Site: brandenburg
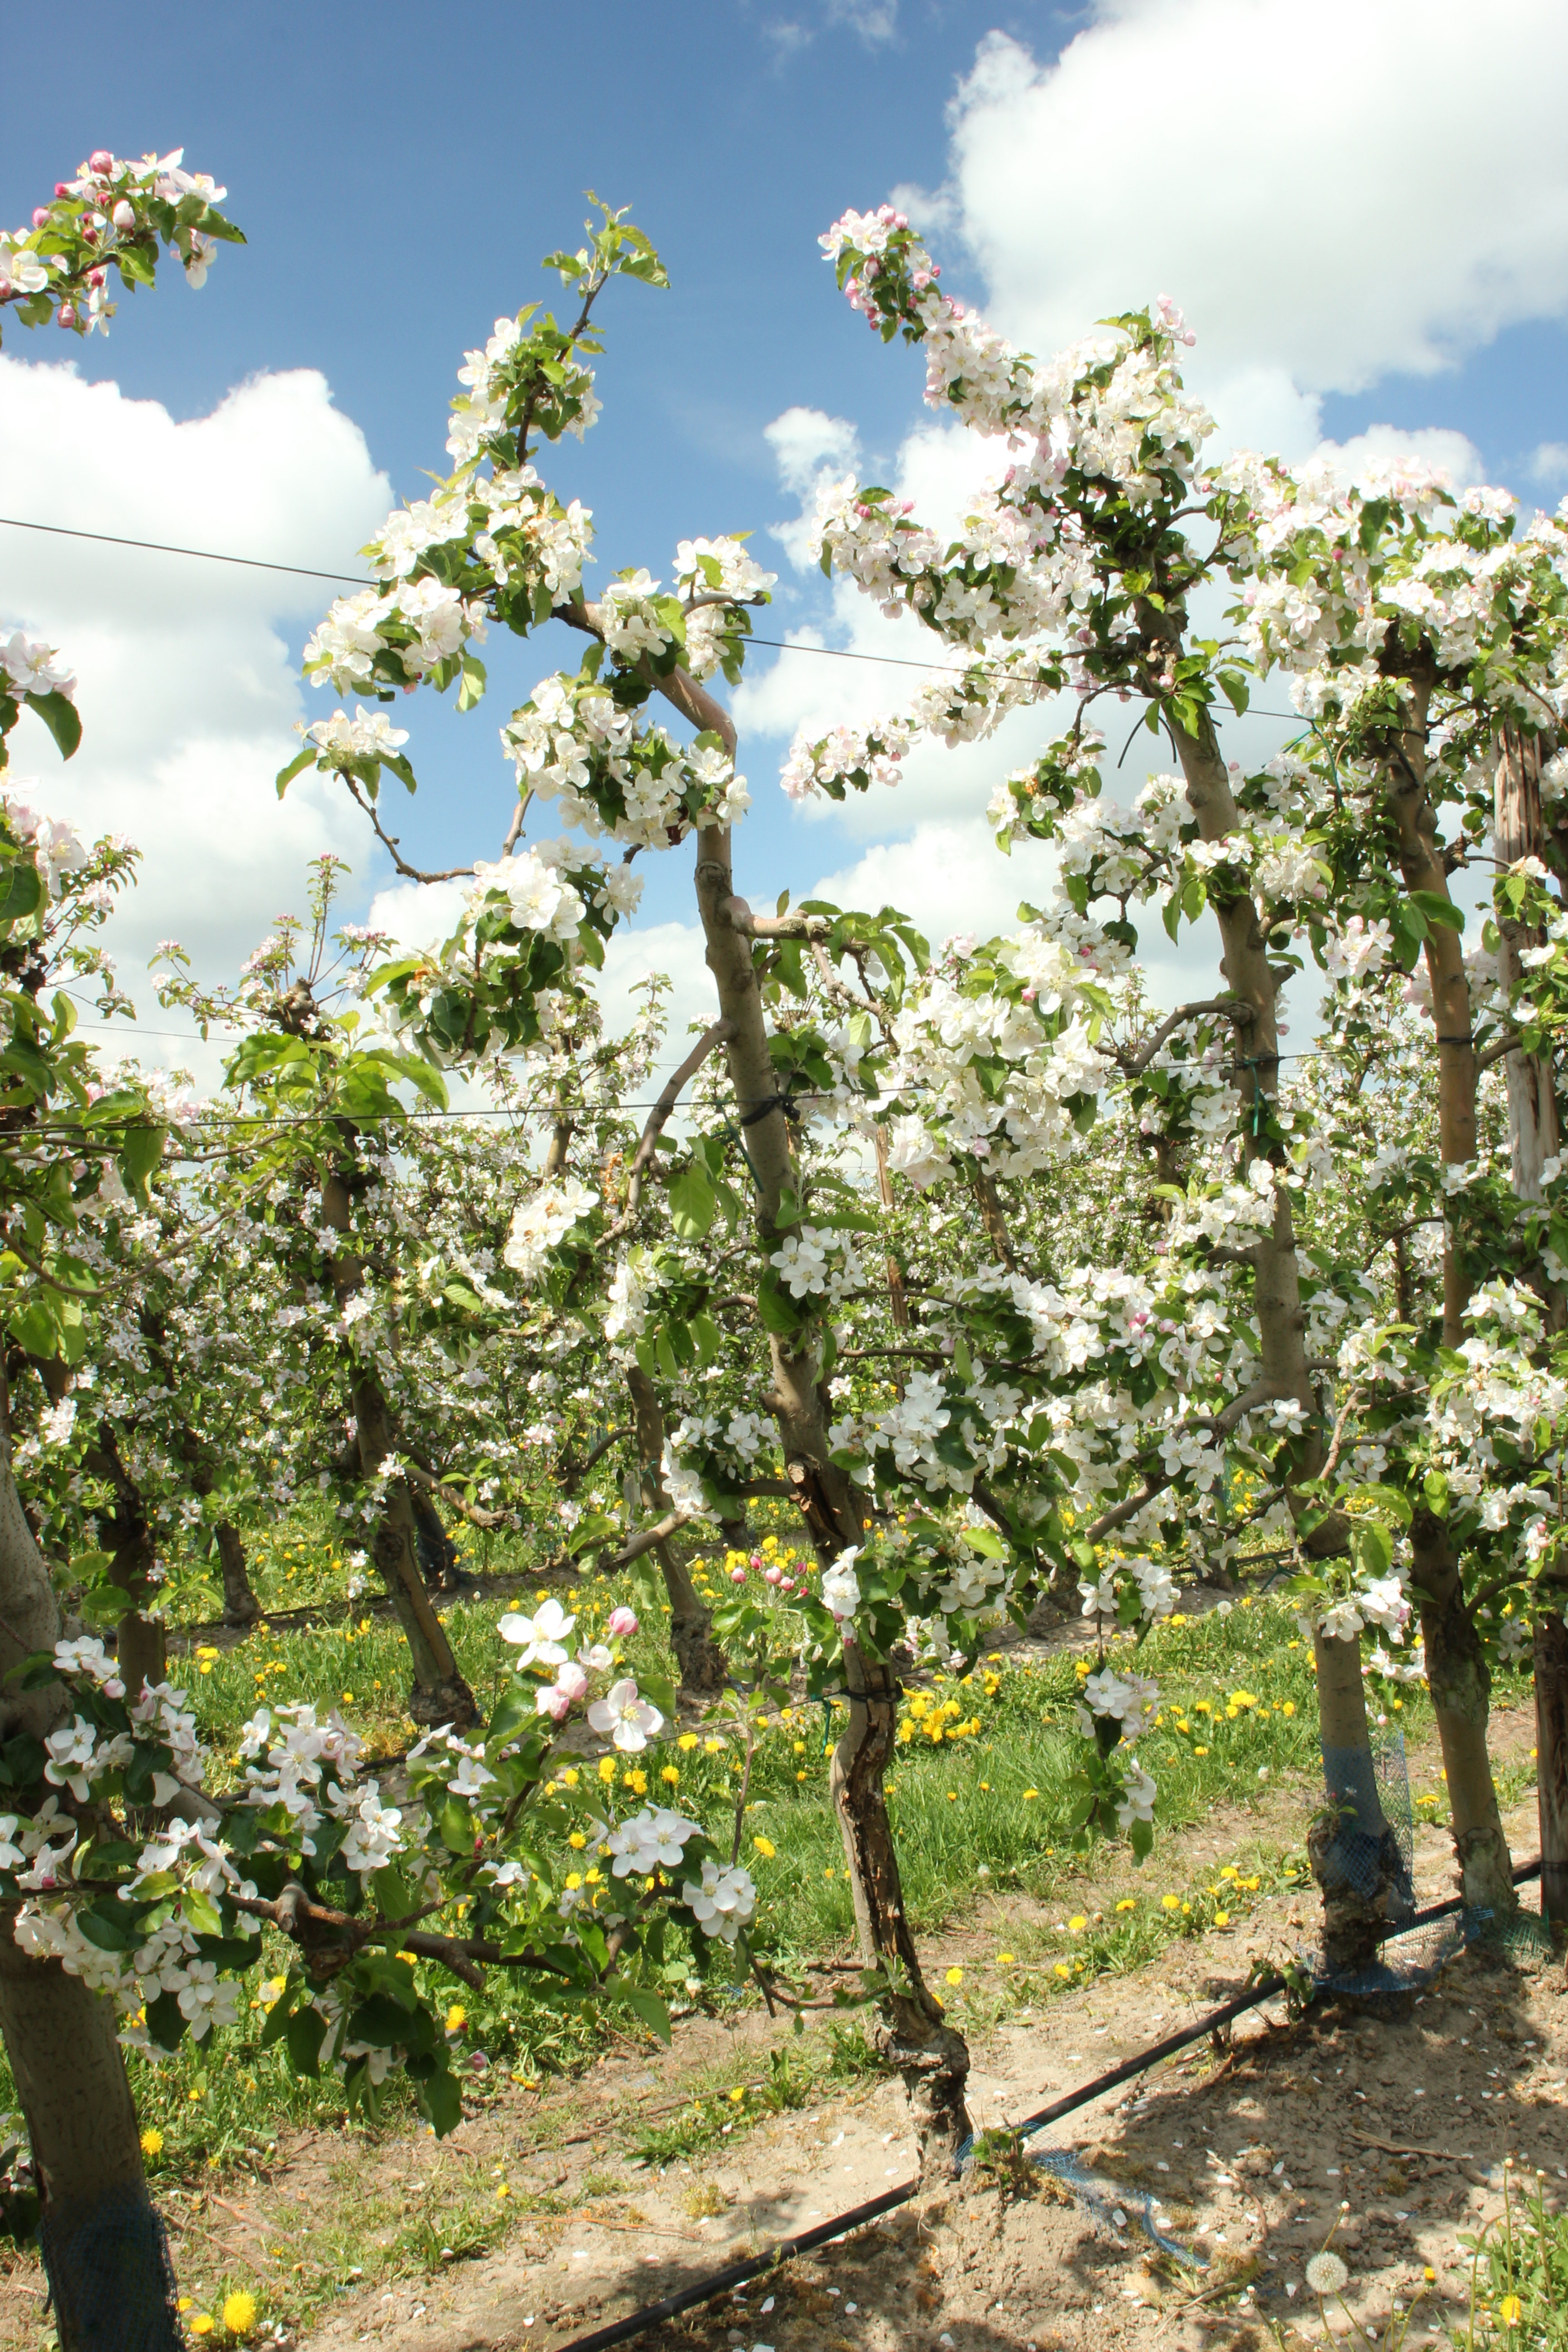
Growth stage (BBCH 65): Flowering